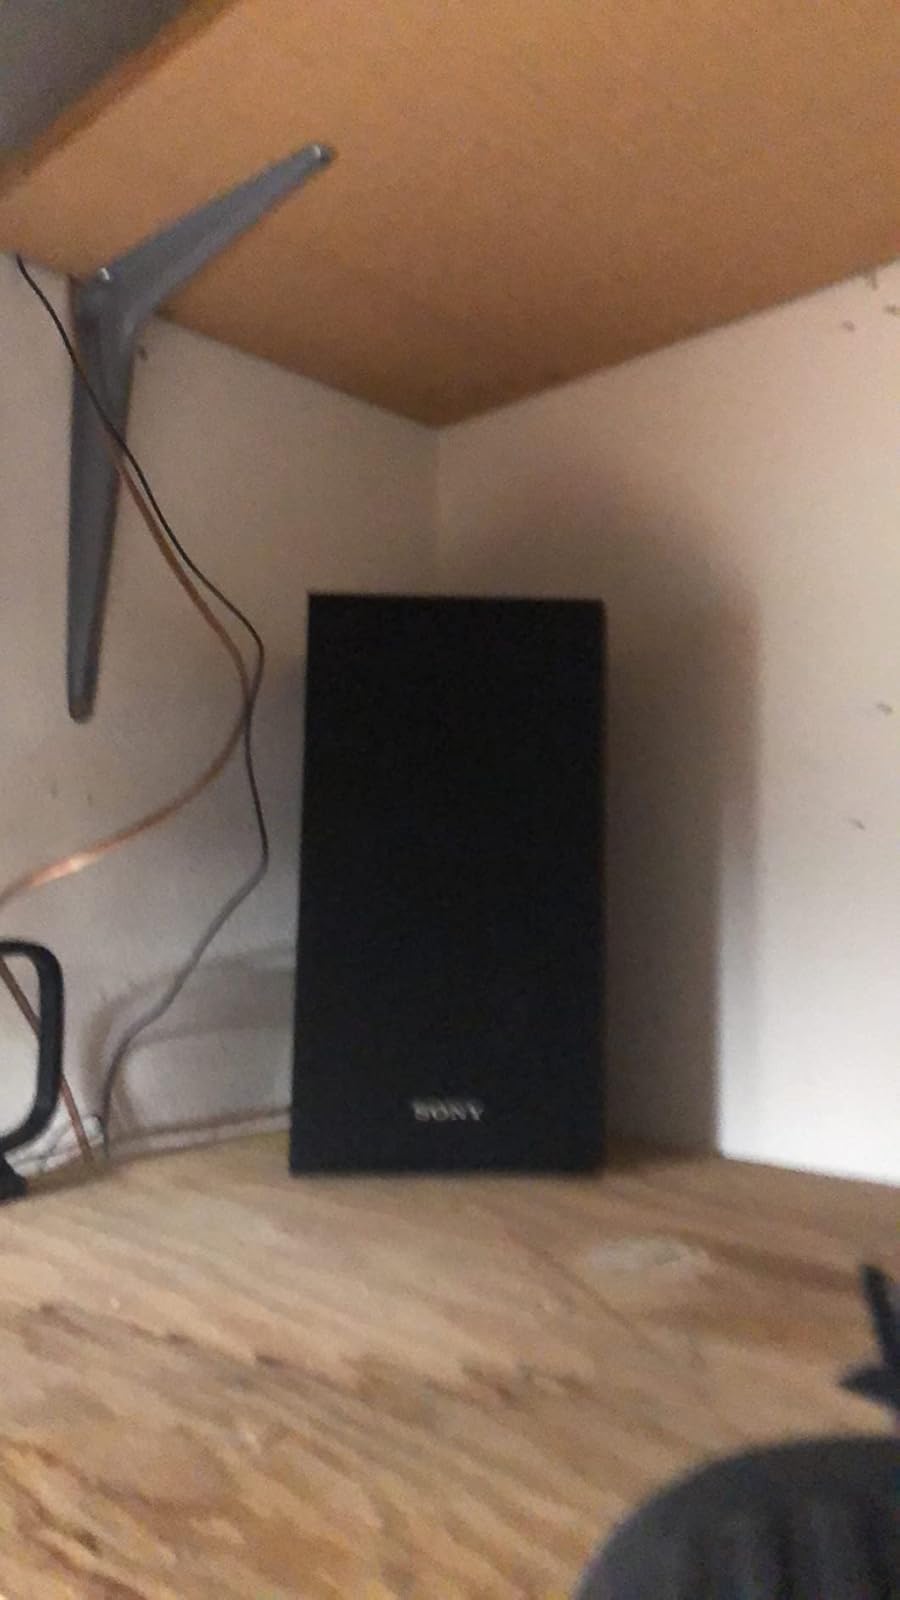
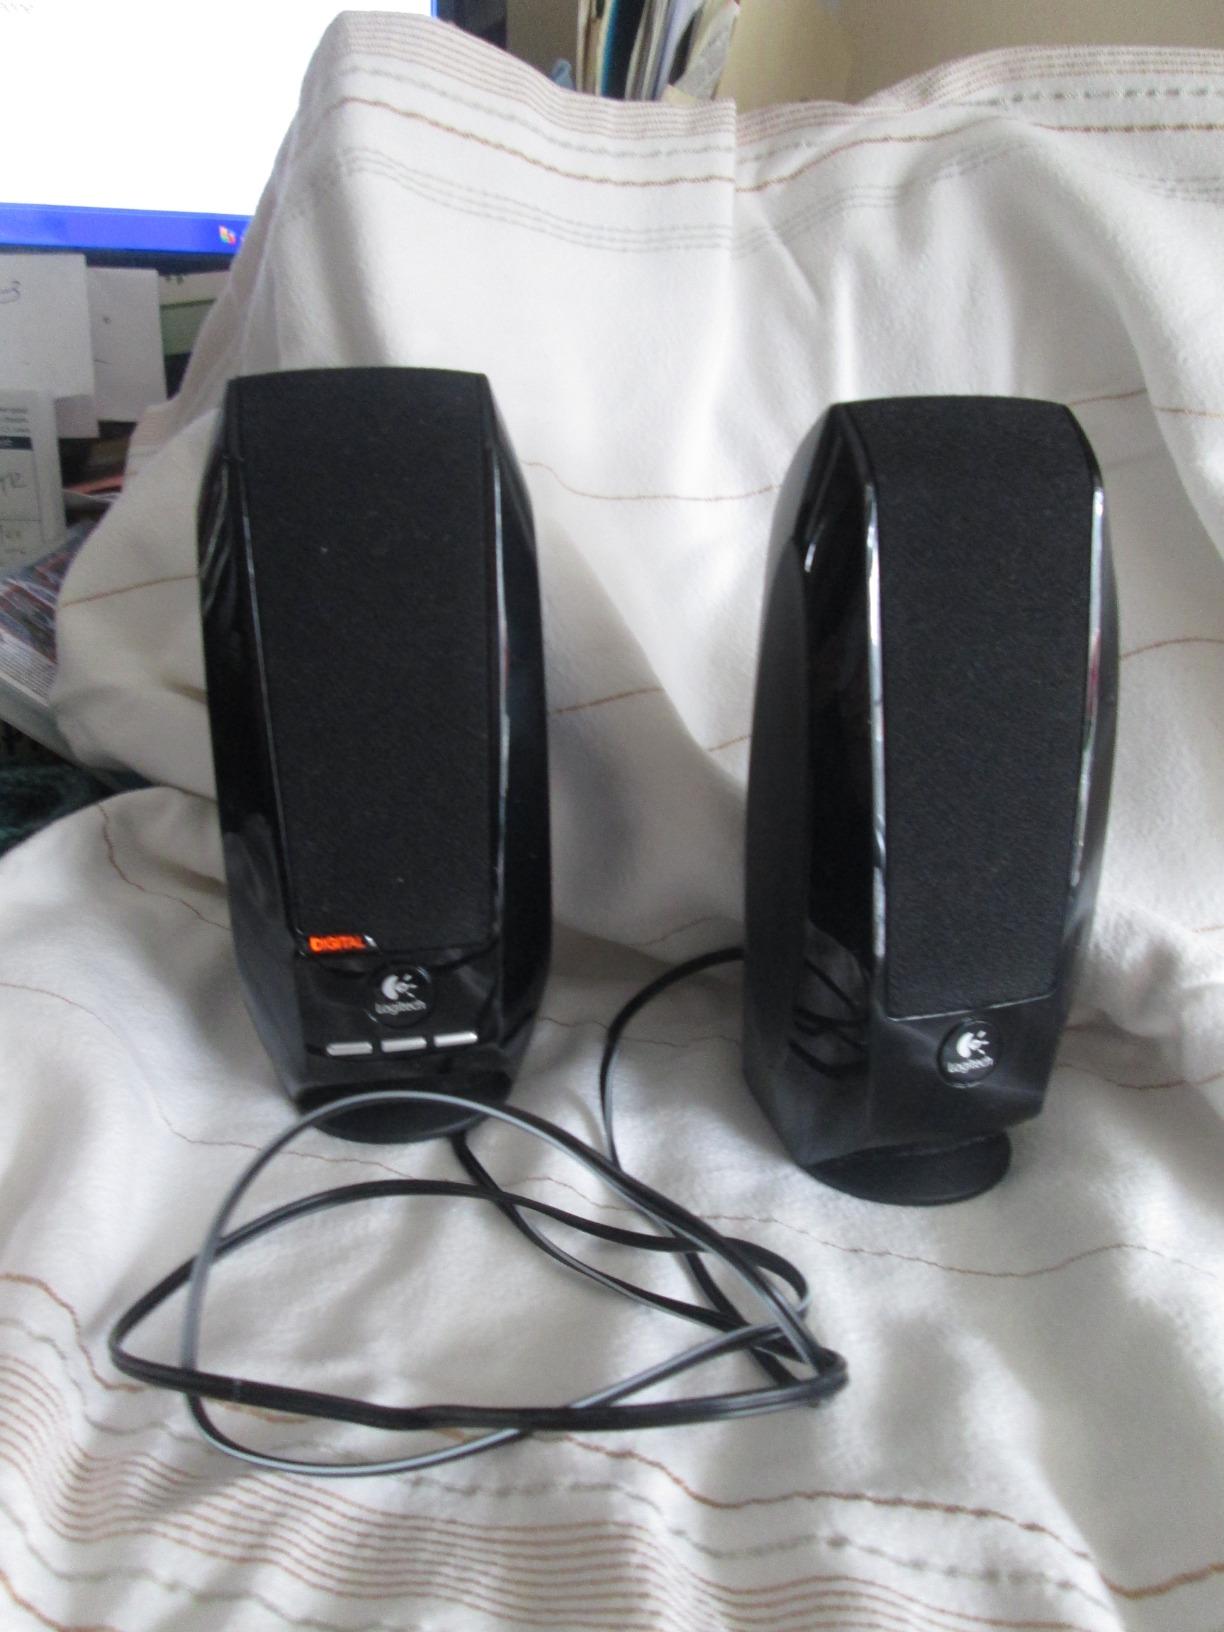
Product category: speaker
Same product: no